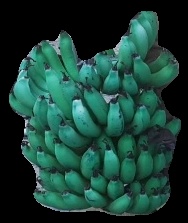
Variety: pachbale
Grade: grade3